Sky position (RA, Dec in degrees): 118.935, 19.393
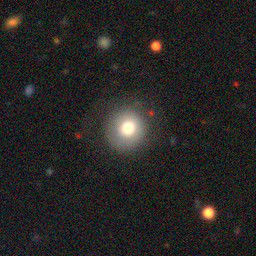
Galaxy morphology: Round Smooth Galaxies